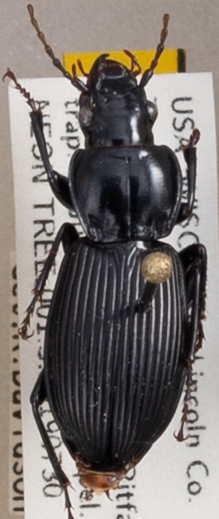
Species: Pterostichus coracinus
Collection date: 2019-07-30
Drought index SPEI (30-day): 0.616
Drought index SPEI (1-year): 1.642
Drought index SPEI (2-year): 1.25